Haakon Sørbye

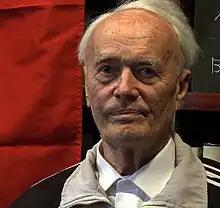
Haakon Sørbye at Studentersamfundet in Trondheim, June 2008

Haakon Sørbye (16 March 1920 – 15 September 2016) was a Norwegian engineer and resistance member during World War II. He was a member of the radio group Skylark B during the war. After the war he was a professor at the Norwegian Institute of Technology.